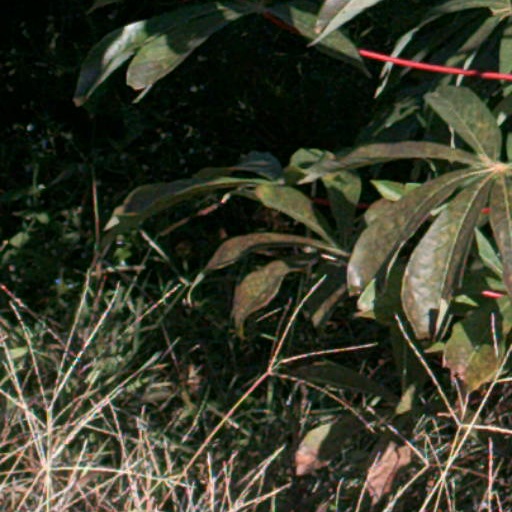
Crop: cassava